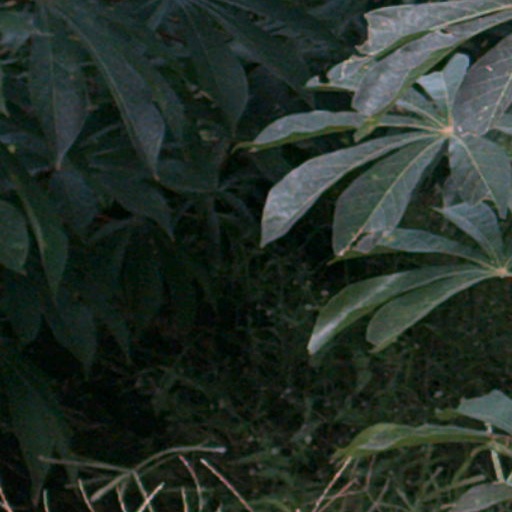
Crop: cassava